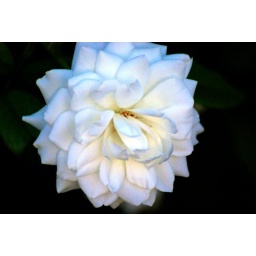
white rose dipped in evening light